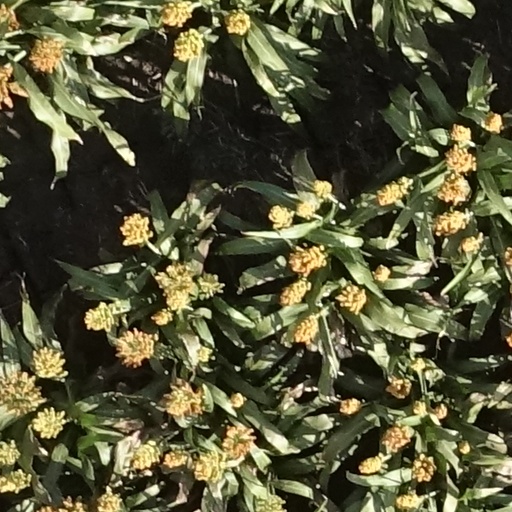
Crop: sorghum